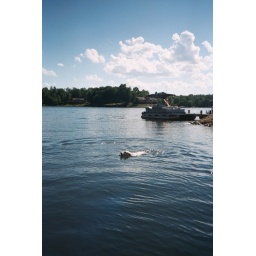
Ally in the lake (at Lake Monticello) retrieving the tennis ball (her most favorite thing in the world to do) 2000